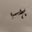
Label: airplane